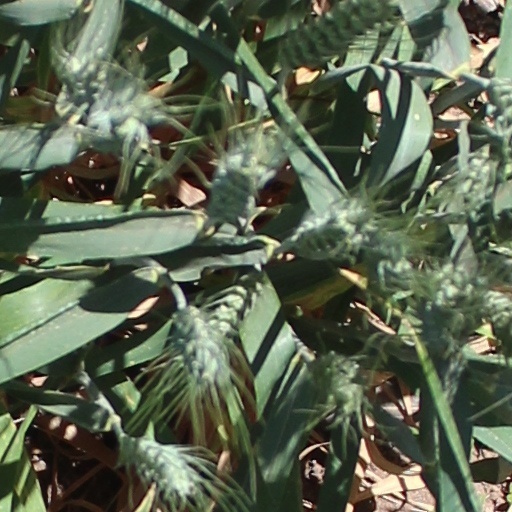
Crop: wheat